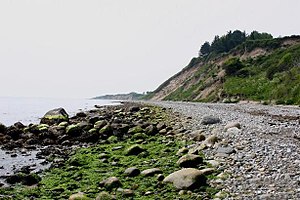
Klint
Lerklinter ved Elsegårde
Klint ved Kattegatkysten syd for Grenå
En klint er en større, stejl klippevæg, sten- eller jordmasse. I Danmark består de fleste klinter af moræneler, enkelte steder af kalk eller moler, og på Bornholm af granit. Den høje profil skyldes materialet, som er sammenhængende nok til at danne en fast væg, til trods for at havet hele tiden eroderer den nederste del.